Roxy Theatre (New York City)

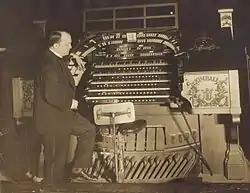
Organist Dezso d'Antalffy with the Kimball organ at the Roxy Theatre

Despite this limitation, the theater boasted lavish support facilities including two stories of private dressing rooms, three floors of chorus dressing rooms, huge rehearsal rooms, a costume department, staff dry-cleaning and laundry rooms, a barber shop and hairdresser, a dining room, a completely equipped infirmary, and a menagerie for show animals. There were also myriad offices, a private 100-seat screening room, and massive machine rooms for the electrical, ventilation and heating machinery. The theater's large staff also enjoyed a cafeteria, gymnasium, billiard room, nap room, library and showers.